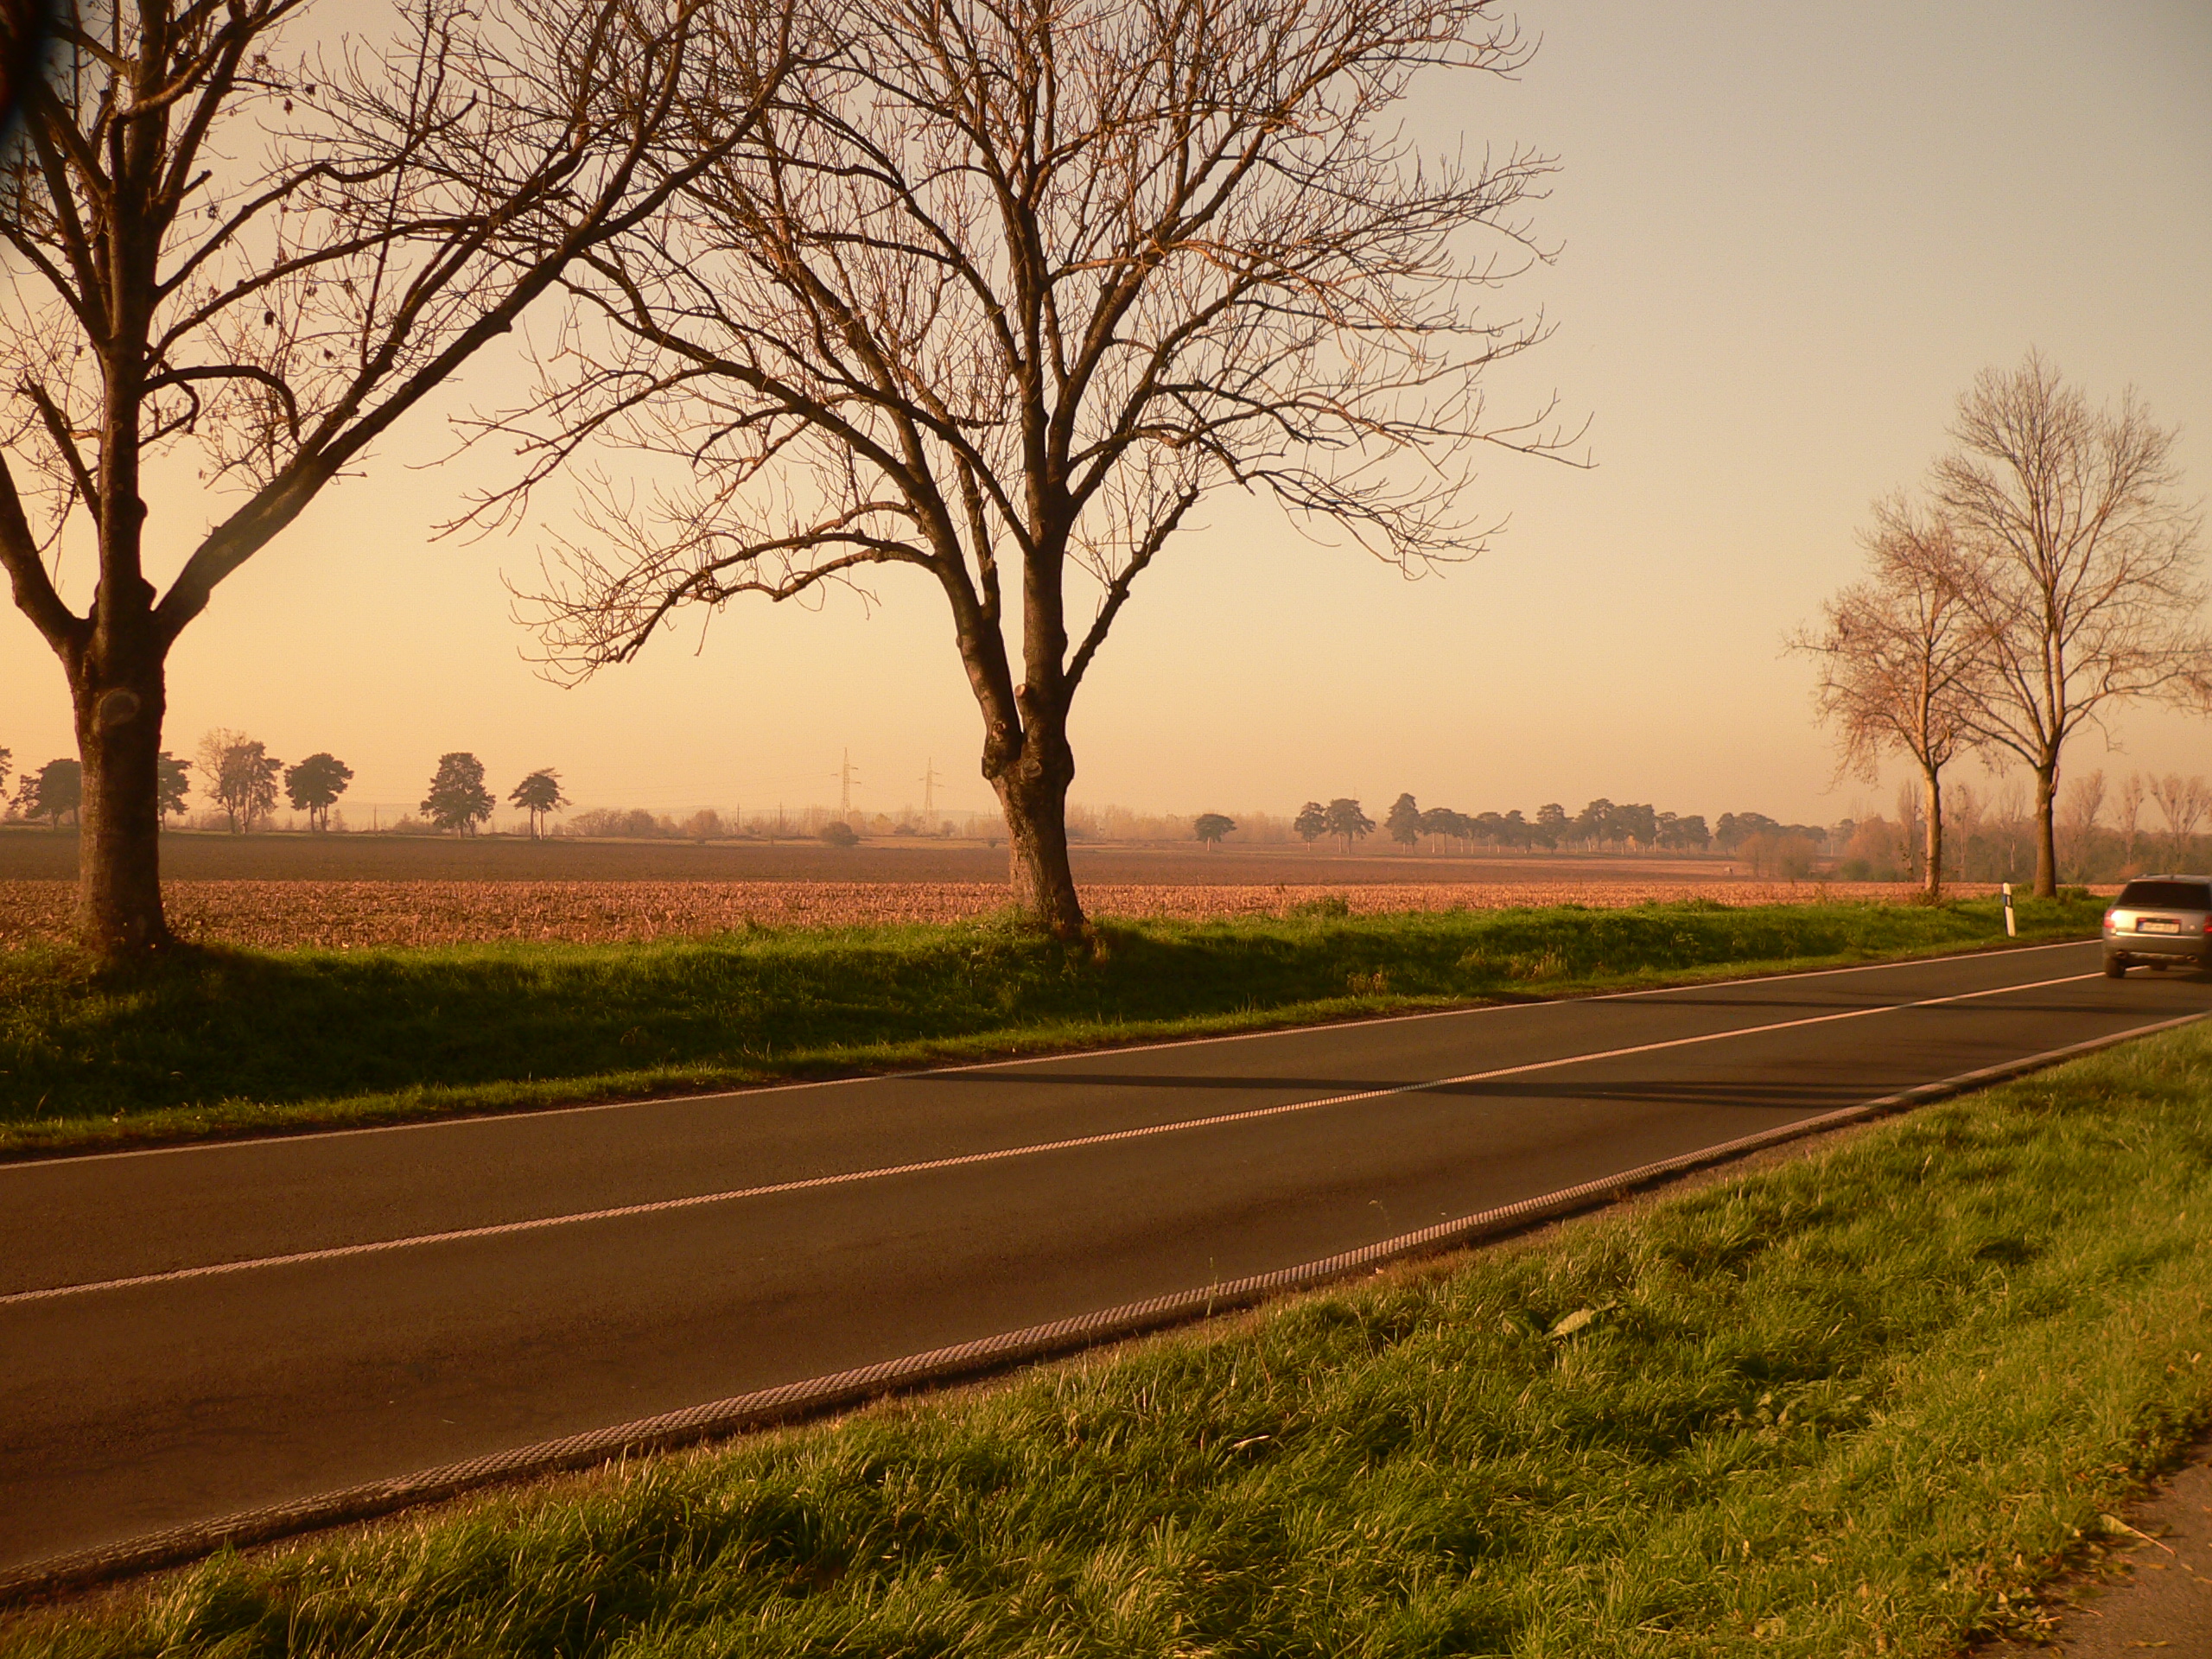
trees, road, sun, sunshine, autumn, grass, shadow, filter, landscape, sky, plant, natural landscape, tree, road surface, asphalt, atmospheric phenomenon, horizon, thoroughfare, sunrise, grassland, plain, Tints and shades, meadow, grass family, sunset, dusk, field, prairie, lane, evening, pasture, street, highway, afterglow, dawn, wildlife, soil, winter, path, rolling, freeway, farm, mist, savanna